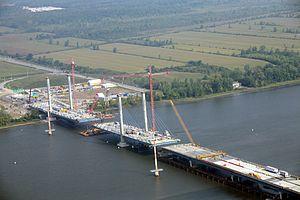
Construction d’un pont à haubans en acier dans le cadre du parachèvement de l’autoroute 25. Le pont, qui traverse la rivière des Prairies, relie Montréal et Laval et compte six voies de circulation. La travée principale de type haubané a une longueur approximative de 500 m et les travées d’approche de type poutres soudées ont une longueur approximative de 680 m.
Le pont Olivier-Charbonneau est un pont routier reliant Montréal à Laval en enjambant la rivière des Prairies. Il relie ainsi les régions administratives de Montréal et de Laval. Il est, avec le pont Serge-Marcil, l'un des deux ponts à péage du Québec.
La ville de Montréal étant située sur une île entourée de trois cours d'eau, on ne peut y accéder par voie terrestre qu'au moyen de ponts. La ville fut fondée en 1642, mais ce n'est pas avant l'année 1847 qu'un accès à la terre permanent voit le jour, lorsque est construit un pont en bois traversant la Rivière des Prairies jusqu'à l'Île Jésus, à l'emplacement de l'actuel pont Viau. Deux autres ponts sont construits peu de temps après ce premier pont : L'actuel pont Lachapelle, à quelques kilomètres à l'ouest, et le Pont des Saints-Anges en 1849, situé à l'est. Ce dernier, qui s'effondra dans les années 1880, n'a jamais été reconstruit.
Groupe Canam inc., connu au cours de son existence sous les noms de Canam Steel Works, Les Aciers Canam puis Groupe Canam Manac avant de prendre son nom actuel en 2005, est une entreprise multinationale concentrant ses activités dans la conception et la fabrication de produits et de solutions de construction. L'entreprise a d'abord fabriqué des poutrelles métalliques, qui sont encore son produit le plus connu et un des plus importants. Son siège social est situé à Saint-Georges dans la Beauce, au Québec, et elle possède des installations dans plusieurs villes du Canada et des États-Unis en plus d’être présente en Roumanie et en Inde. L’entreprise emploie plus de 4 000 personnes dans ses différentes places d’affaires.